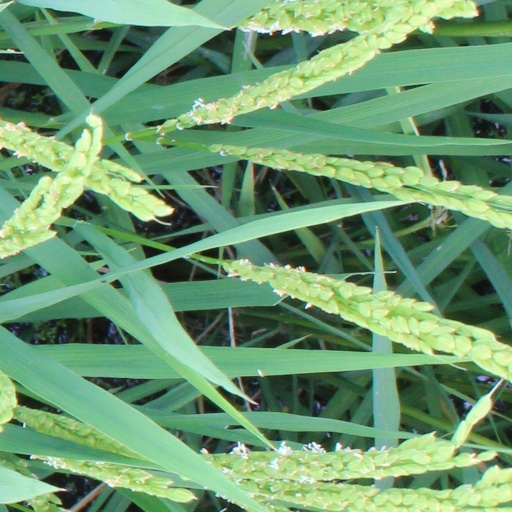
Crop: rice